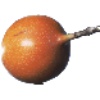
Label: granadilla